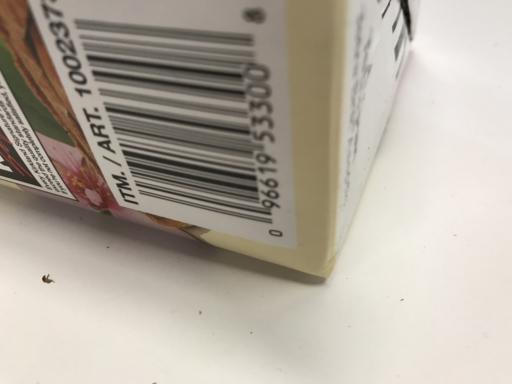
Waste category: cardboard